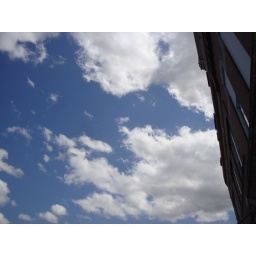
The sky and clouds in Shelton, Nebraska. The &amp;quot;Lincoln Highway Capitol of Nebraska&amp;quot;.